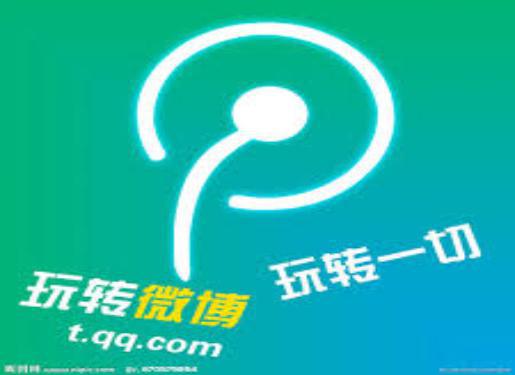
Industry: Leisure